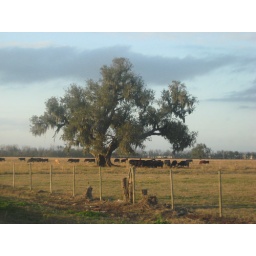
cows in field - st. bernard hwy